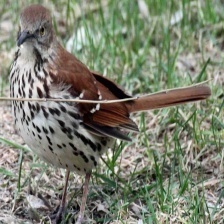
Species: BROWN THRASHER
Scientific name: TOXOSTOMA RUFUM